Nolan Miller (writer)

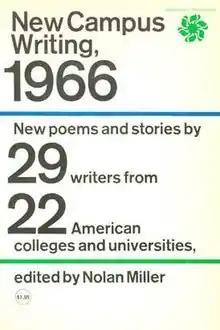

Nolan Miller (1907 – September 30, 2006) was a noted short story writer and novelist. Miller was the fiction editor of "The Antioch Review" and a long-time member of the Antioch College faculty.